Claude-Max Lochu

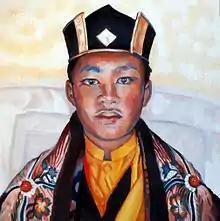
"Gyalwa Karmapa" (Ogyen Trinley Dorje), by Claude-Max Lochu, exhibition for the project of Temple for Peace in France, 2008

In 2013, he exhibited at the Musée des beaux-arts de Gaillac in the Tarn.